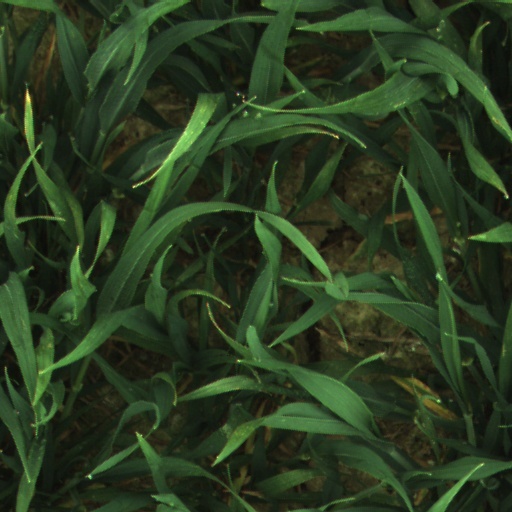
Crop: wheat